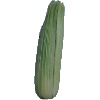
Label: corn_husk